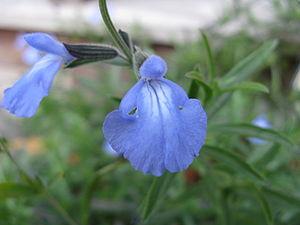
Salvia azurea est une plante ornementale de la famille des Lamiacées.